Afghan cuisine

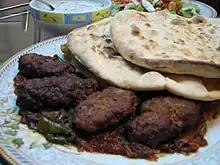
Kofta kabob with naan

Afghan kabob is most often found in restaurants and at outdoor street vendor stalls. Most of the time, it contains lamb meat. Kabob is made with naan instead of rice. Customers have the option to sprinkle sumac or "ghore angoor" (dried ground sour grapes) on their kabob. Pieces of fat from the sheep's tail are usually added to the skewers to add extra flavor. Traditional Afghan kabobs are made with onion juice, lemon, yoghurt, black pepper and sometimes saffron for chicken.